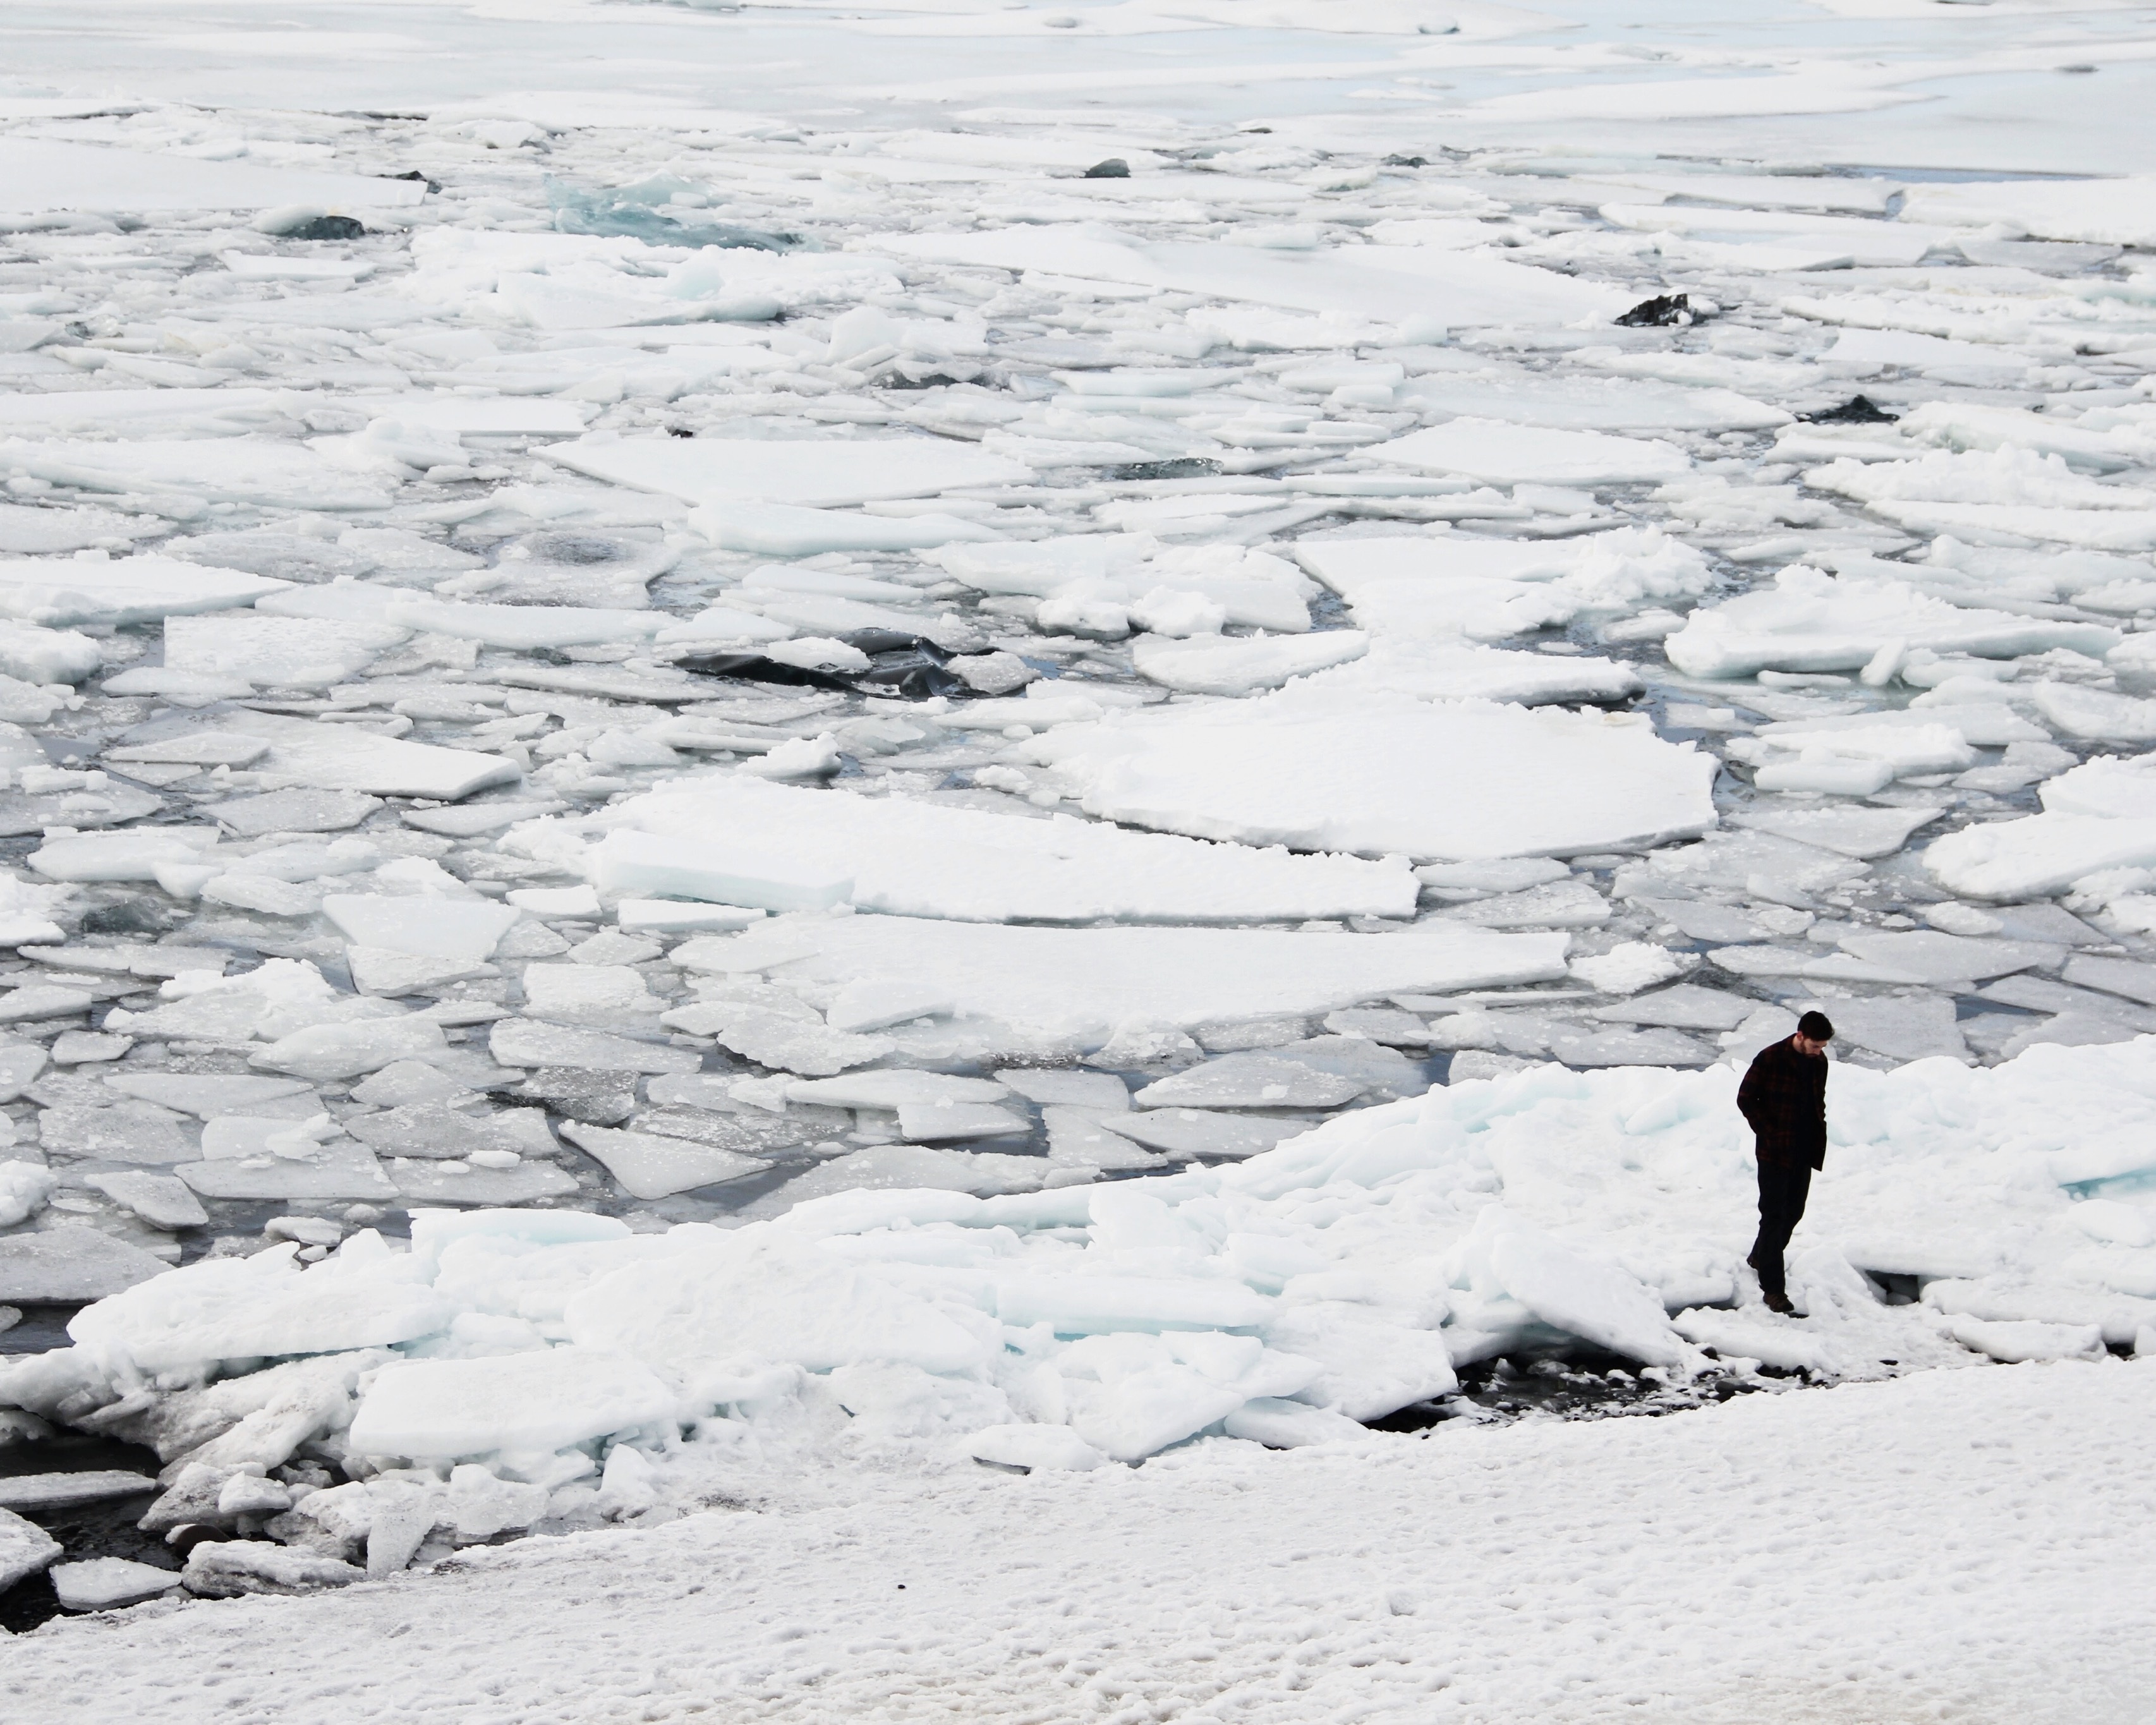
snow, winter, wave, ice, glacier, arctic, season, penguin, tundra, freezing, arctic ocean, flightless bird, natural environment, glacial landform